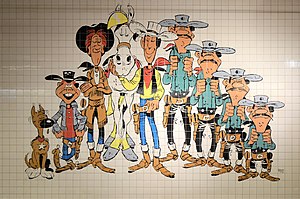
Lucky Luke
Lucky Luke er en populær humoristisk western-tegneserie om en cowboy ved navn Lucky Luke. Serien blev skabt i 1945 af den belgiske tegner Morris, hvis rigtige navn var Aldus Maurice de Bevère. Der har været forskellige forfattere, men tegneseriens guldalder skete sammen med René Goscinny som forfatter. Serien kører stadig, men efter Morris død i 2001 tegnes den nu af Achdé.